Tymofiy Morokhovets

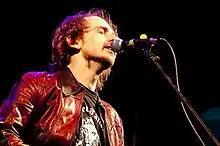
Tymofiy at the performance, 2011

Tymofiy graduated the class of percussion instruments, but on the stage acts as a guitarist and vocalist.